Rochester Red Wings

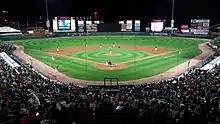
Red Wings at bat against the Buffalo Bisons in August 2017

The current franchise has been playing in Rochester since 1899, when the team was known as the Rochester Bronchos and won the Eastern League championship in its inaugural season.